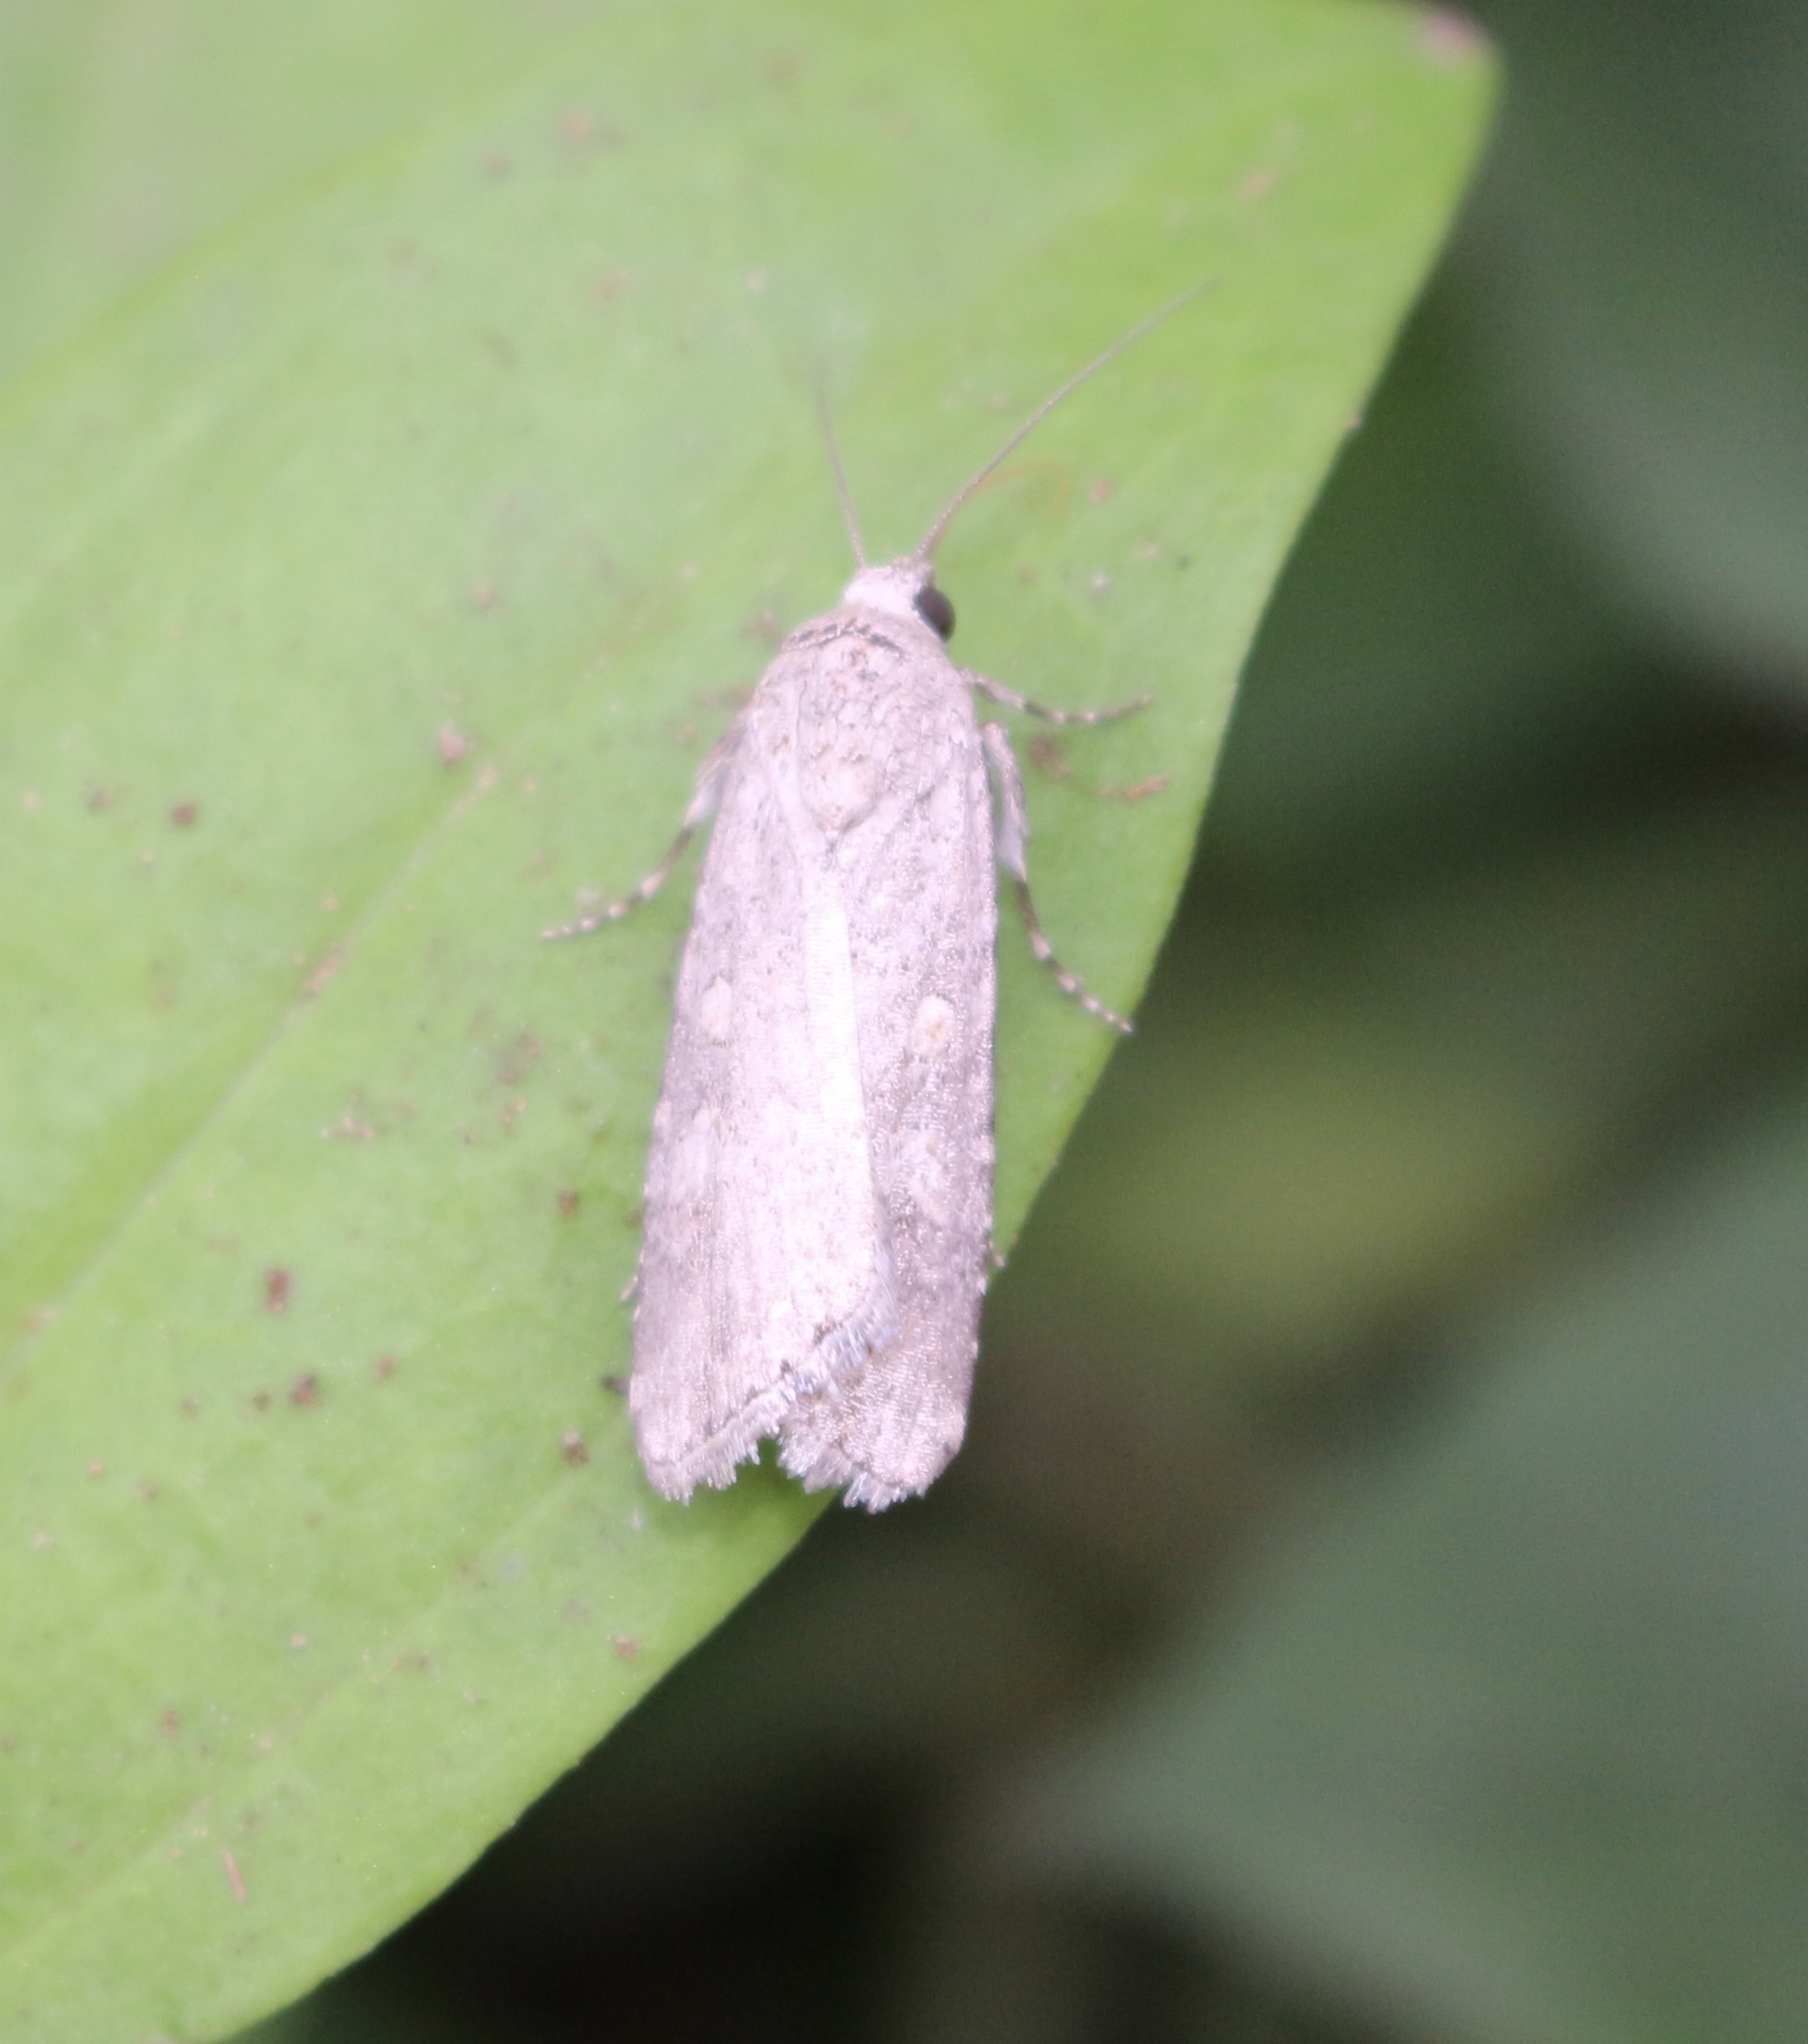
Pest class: cutworms